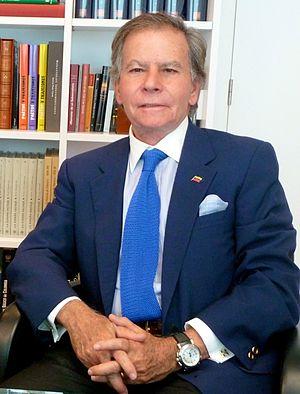
Diego Arria est un économiste, écrivain, diplomate et homme politique vénézuélien, né à Caracas le 8 octobre 1938. Issu de la société civile, il devient député au Congrès de la République en 1973, puis gouverneur du District fédéral de la capitale entre 1974 et 1977. Il est ensuite nommé ministre du Tourisme entre 1977 et 1978 et achève sa carrière politique entre 1991 et 1993 aux Nations unies.
Le ministère du Tourisme et du Commerce extérieur ou MINTCOEX est un ministère du gouvernement du Venezuela. Il remplace le ministère du Tourisme ou MINTUR. Son titulaire actuel est Félix Plasencia depuis le 13 août 2019.